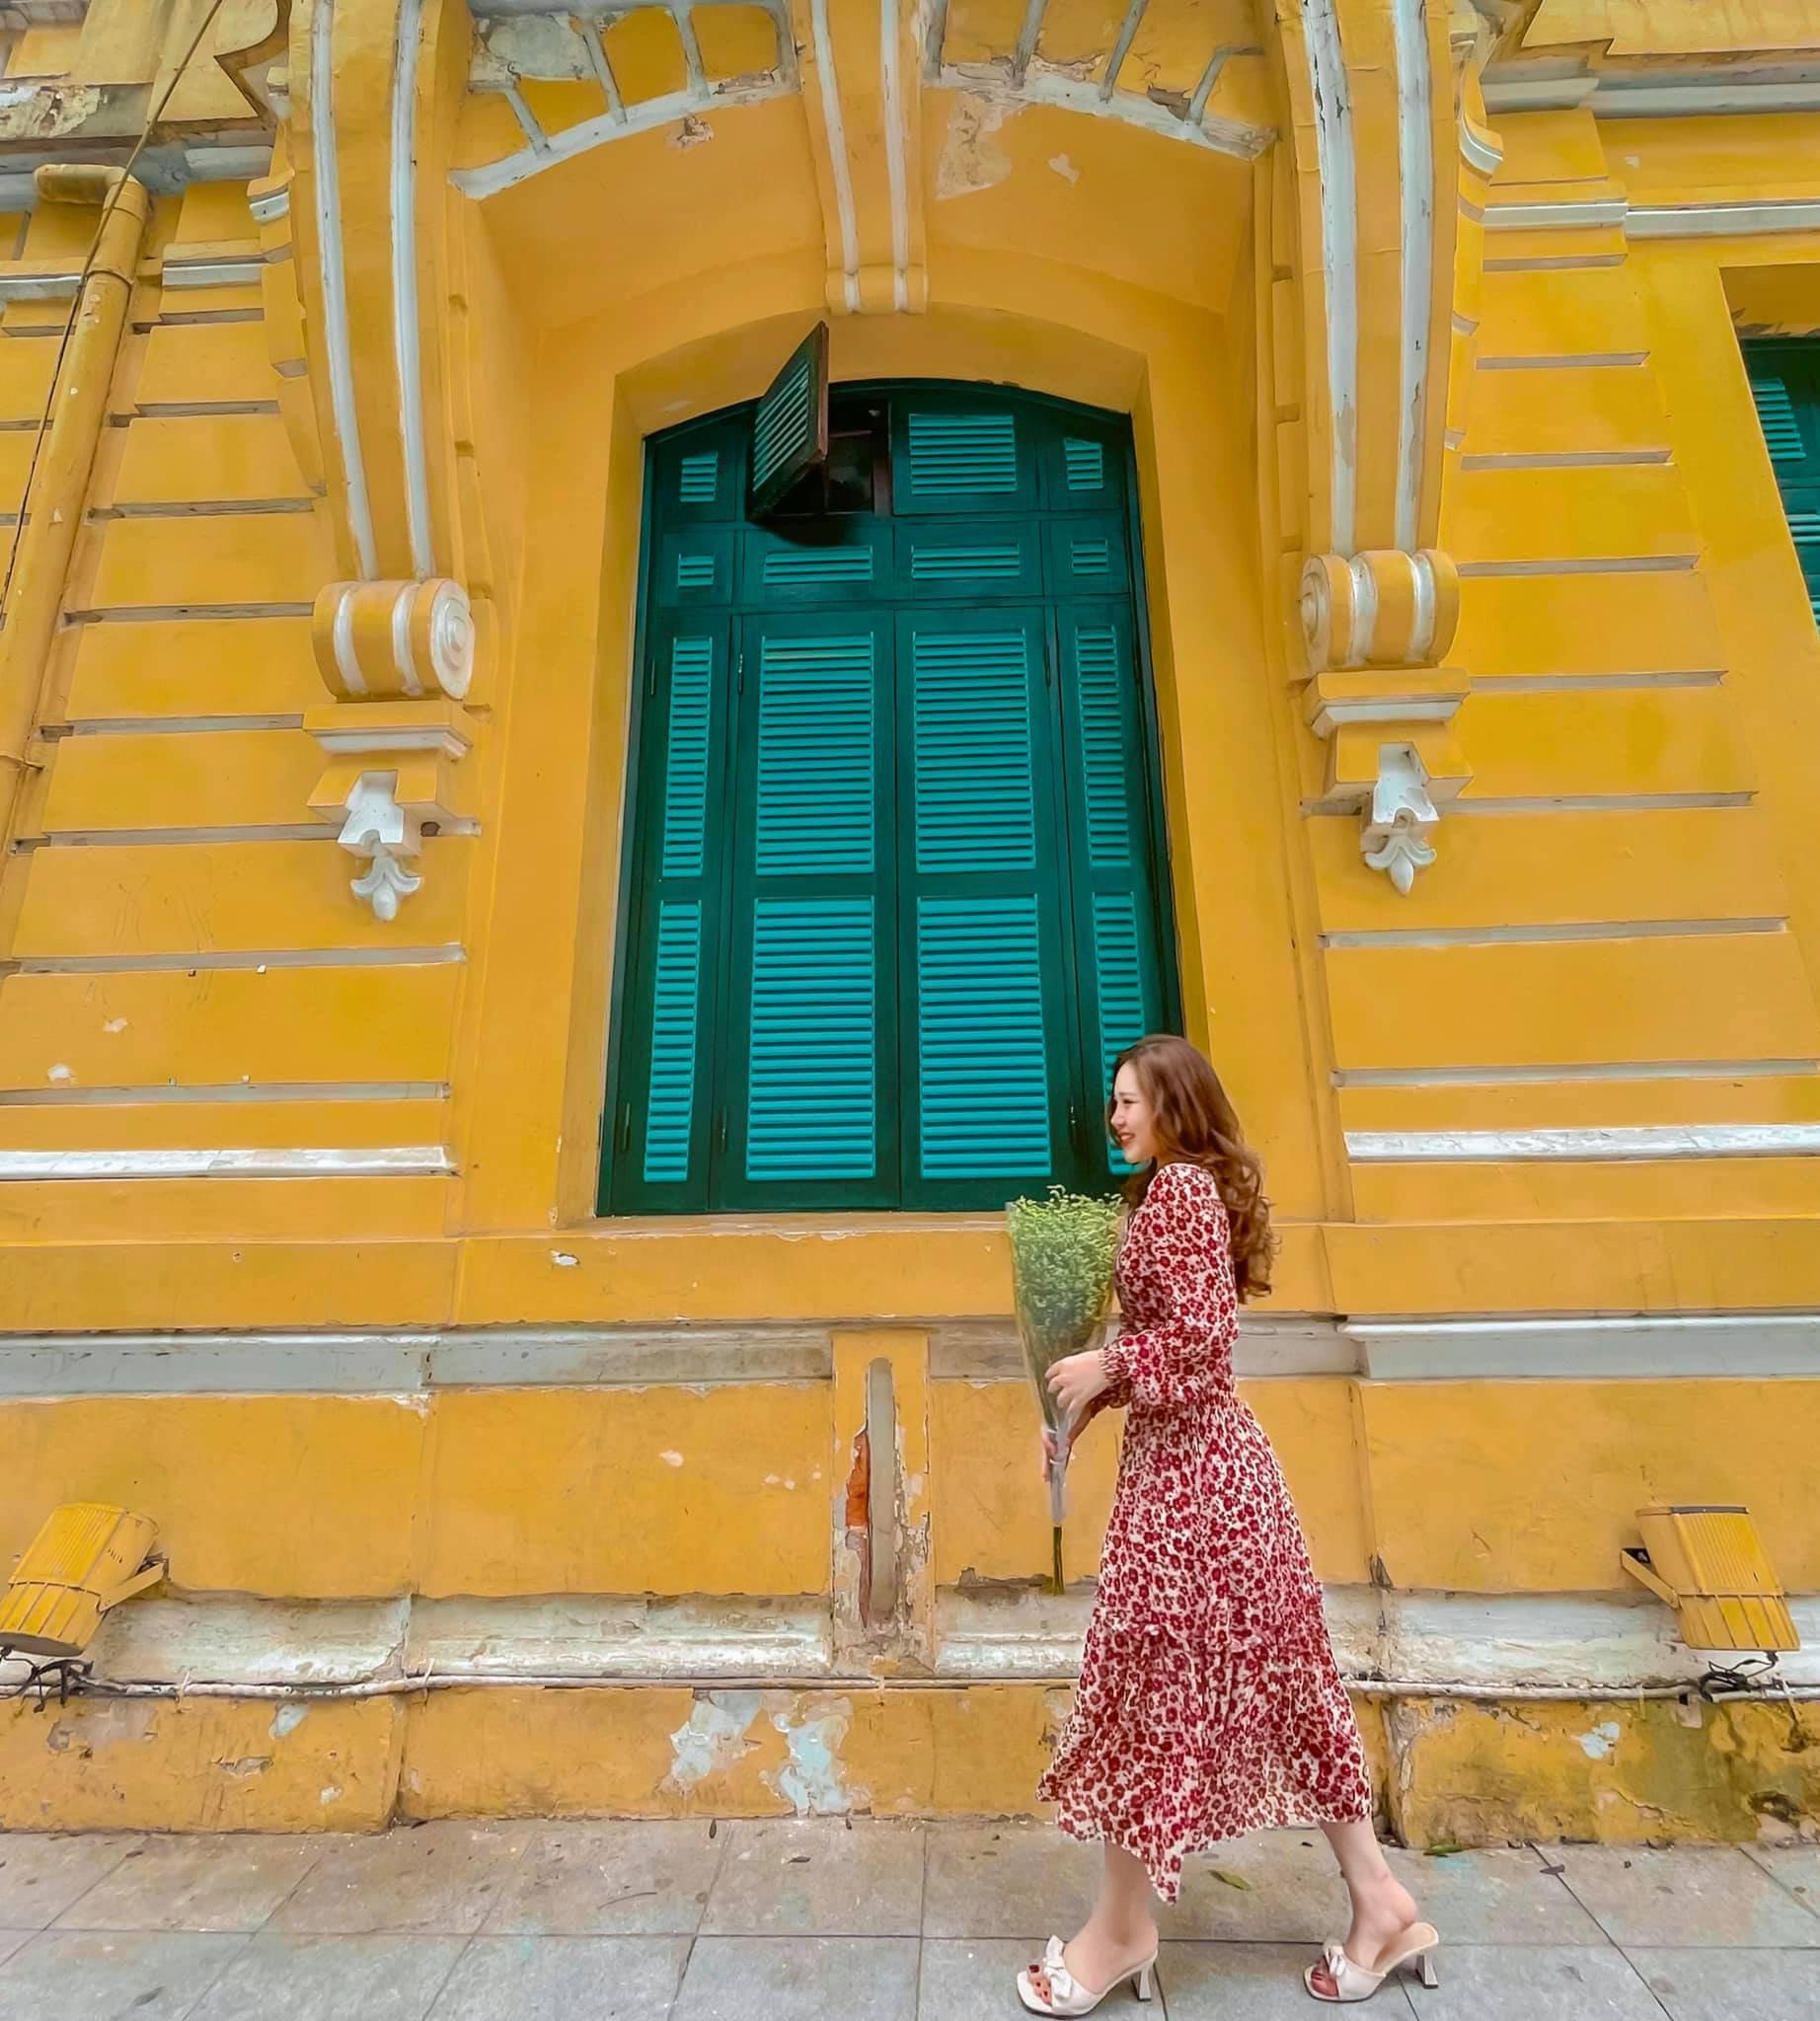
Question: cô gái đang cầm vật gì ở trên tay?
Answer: một bó hoa